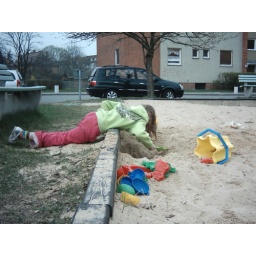
chaos in the sand box part 3